Roy Farran

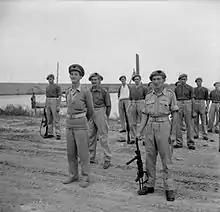
Captain Roy Farran (right) on parade with members of 2 SAS in the captured Italian port of Termoli

On 3 October, the Allies made a seaborne landing at the town of Termoli, with the aim of outflanking the Axis positions in the area and thereby aid the northwards advance of the Eighth Army and the United States Fifth Army. The 1st Special Service Brigade formed part of the amphibious landings, and attached to the Brigade were several Special Air Service units, including 1st Special Air Service Regiment, recently renamed 1st Special Raiding Squadron. Farran, with a detachment of 20 men from 'D' Squadron of 2 SAS, came ashore with the rest of 1 SRS with orders to create a base for future raids behind enemy lines. The seaborne landings soon became stalemated against fierce Axis resistance, and Farran and his men joined the rest of 1 SRS in an attempt to repel a German counterattack supported by armour. Positioned on a ridge with a light mortar and six Bren light machine guns, and later several 6 pounder anti-tank guns, Farran and his men were able to help repel the attack. The Axis forces launched several more assaults on the Allied positions, which Farran and his men also helped to repulse, before finally retreating from the area. During the closing days of October, Farran commanded four parties of troops from 2 SAS who were landed by motor torpedo boat near the city of Ancona, and were able to destroy 17 sections of the railway that linked Ancona and Pescara, as well as laying mines on the main road between the two towns. After being successfully extracted Farran and the rest of 2 SAS spent another four months in Italy, before returning to Britain in early 1944; around this time Farran received another Bar to his Military Cross for his successful actions around Pescara and Ancona.